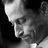
Emotion: sad